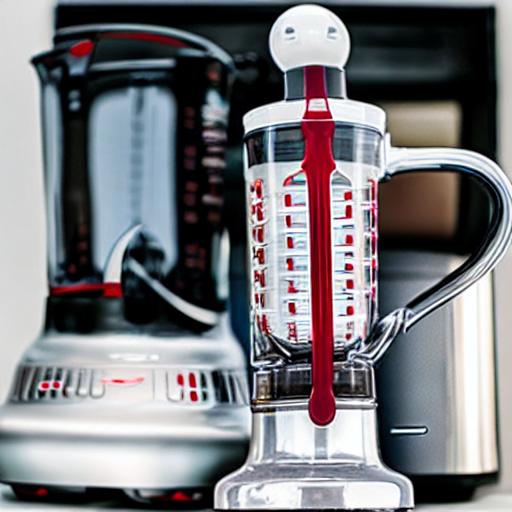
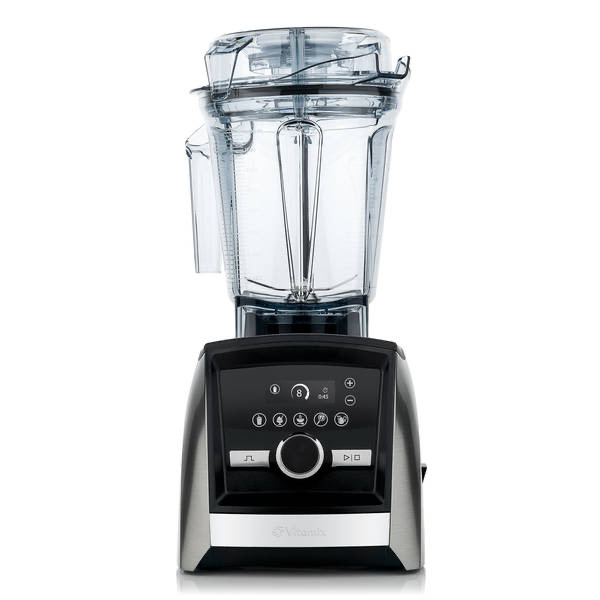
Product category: items_blender
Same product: no